Aberdare railway station

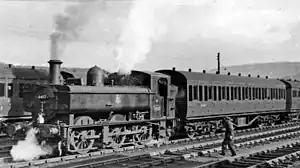
Abercynon branch train at Aberdare (Low Level) in 1954

The station at this location (the former "Aberdare High Level") was opened in 1851 and was served by the trains of the Vale of Neath (VoN); it was served later by Great Western Railway on their route between and Pontypool Road. The line from Abercynon and Cardiff had been built in 1846 by the "Aberdare Railway Company" (later absorbed by the Taff Vale Railway) - this ran to an adjacent but separate station at , although the two routes were later connected to each other a short distance to the west of the town at "Gadlys Junction".